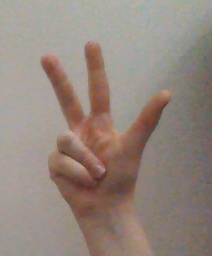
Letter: al